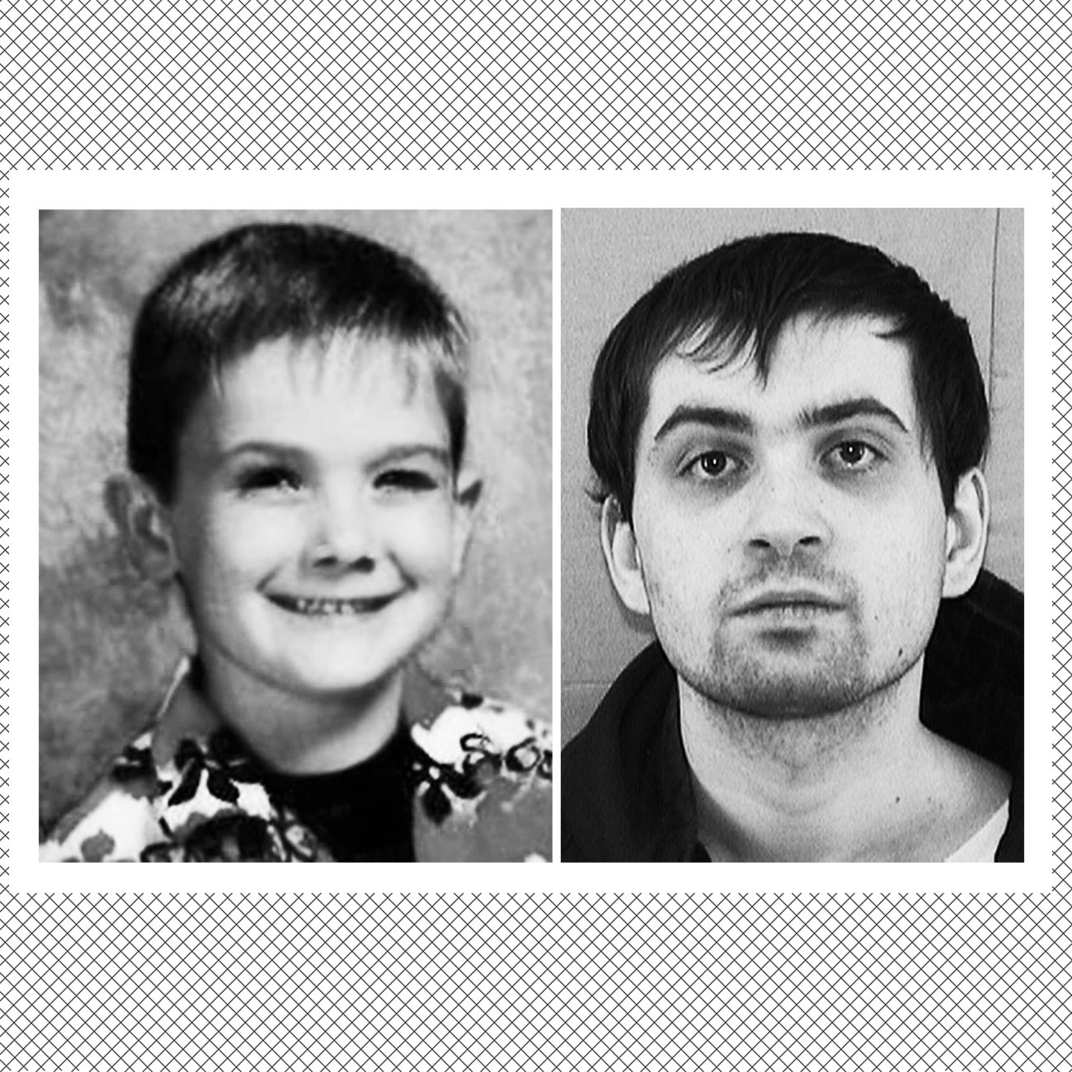
Gender: men